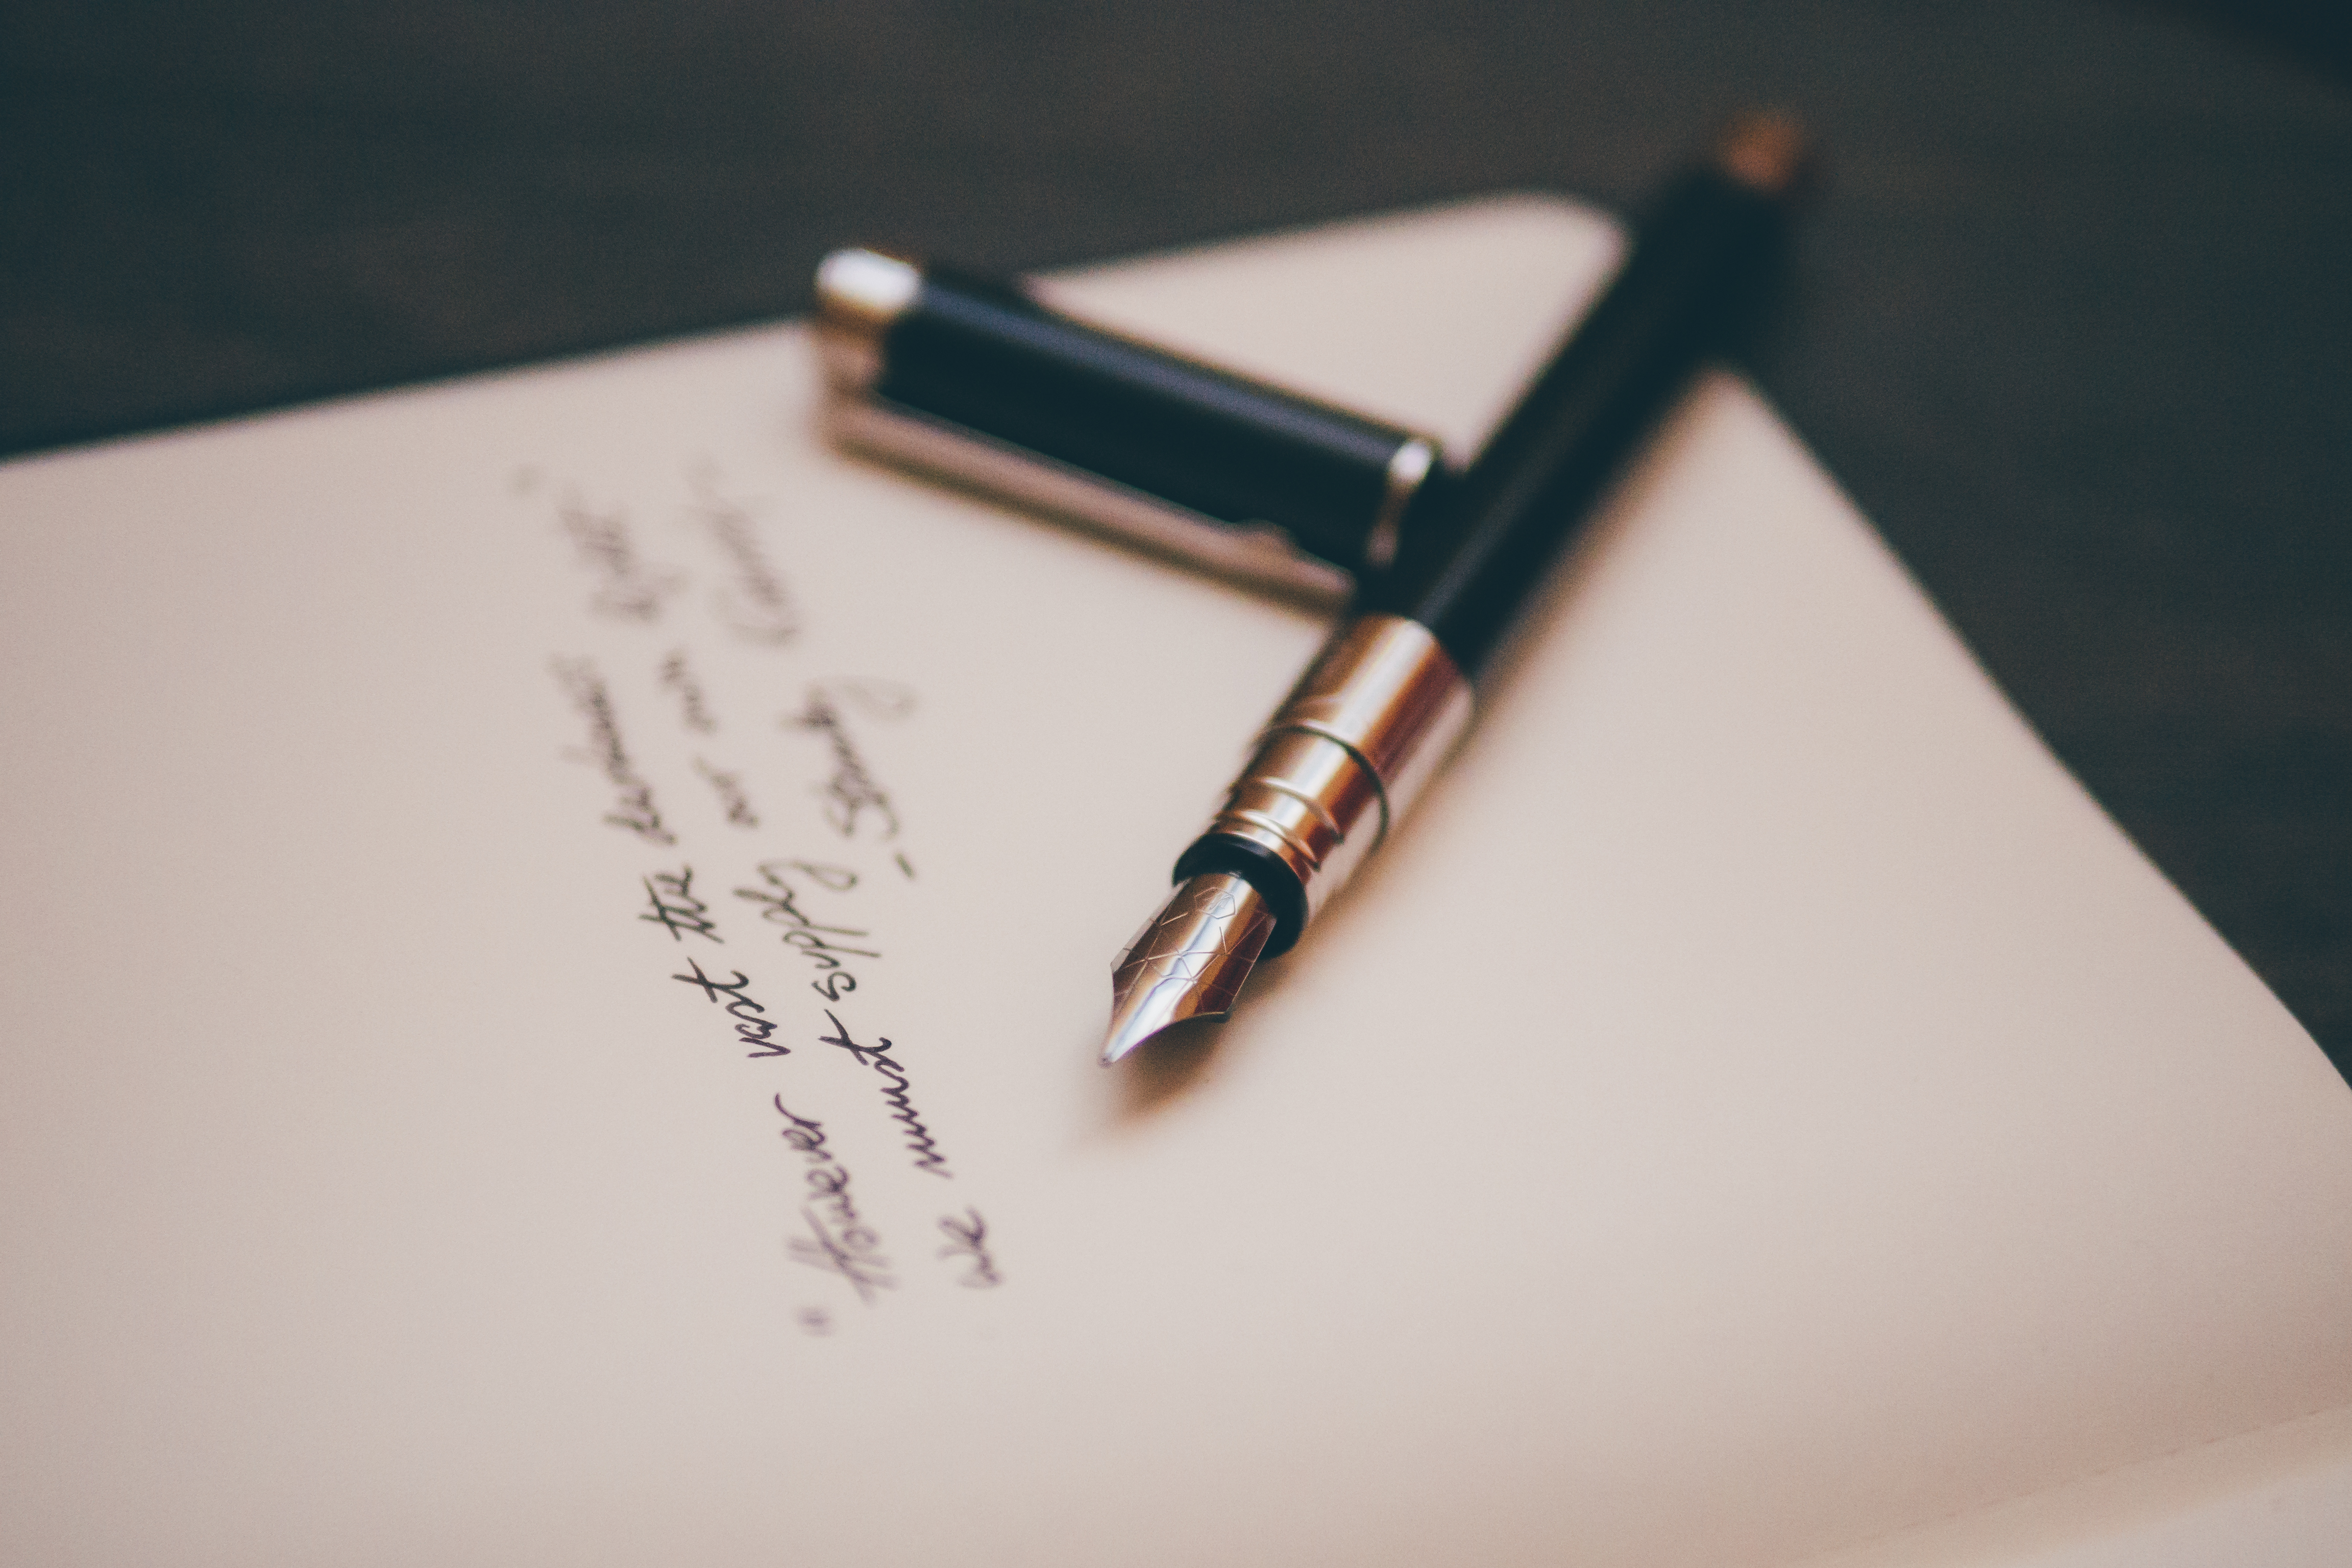
notebook, writing, hand, white, pen, finger, color, blue, paper, fountain pen, art, sketch, drawing, glasses, calligraphy, shape